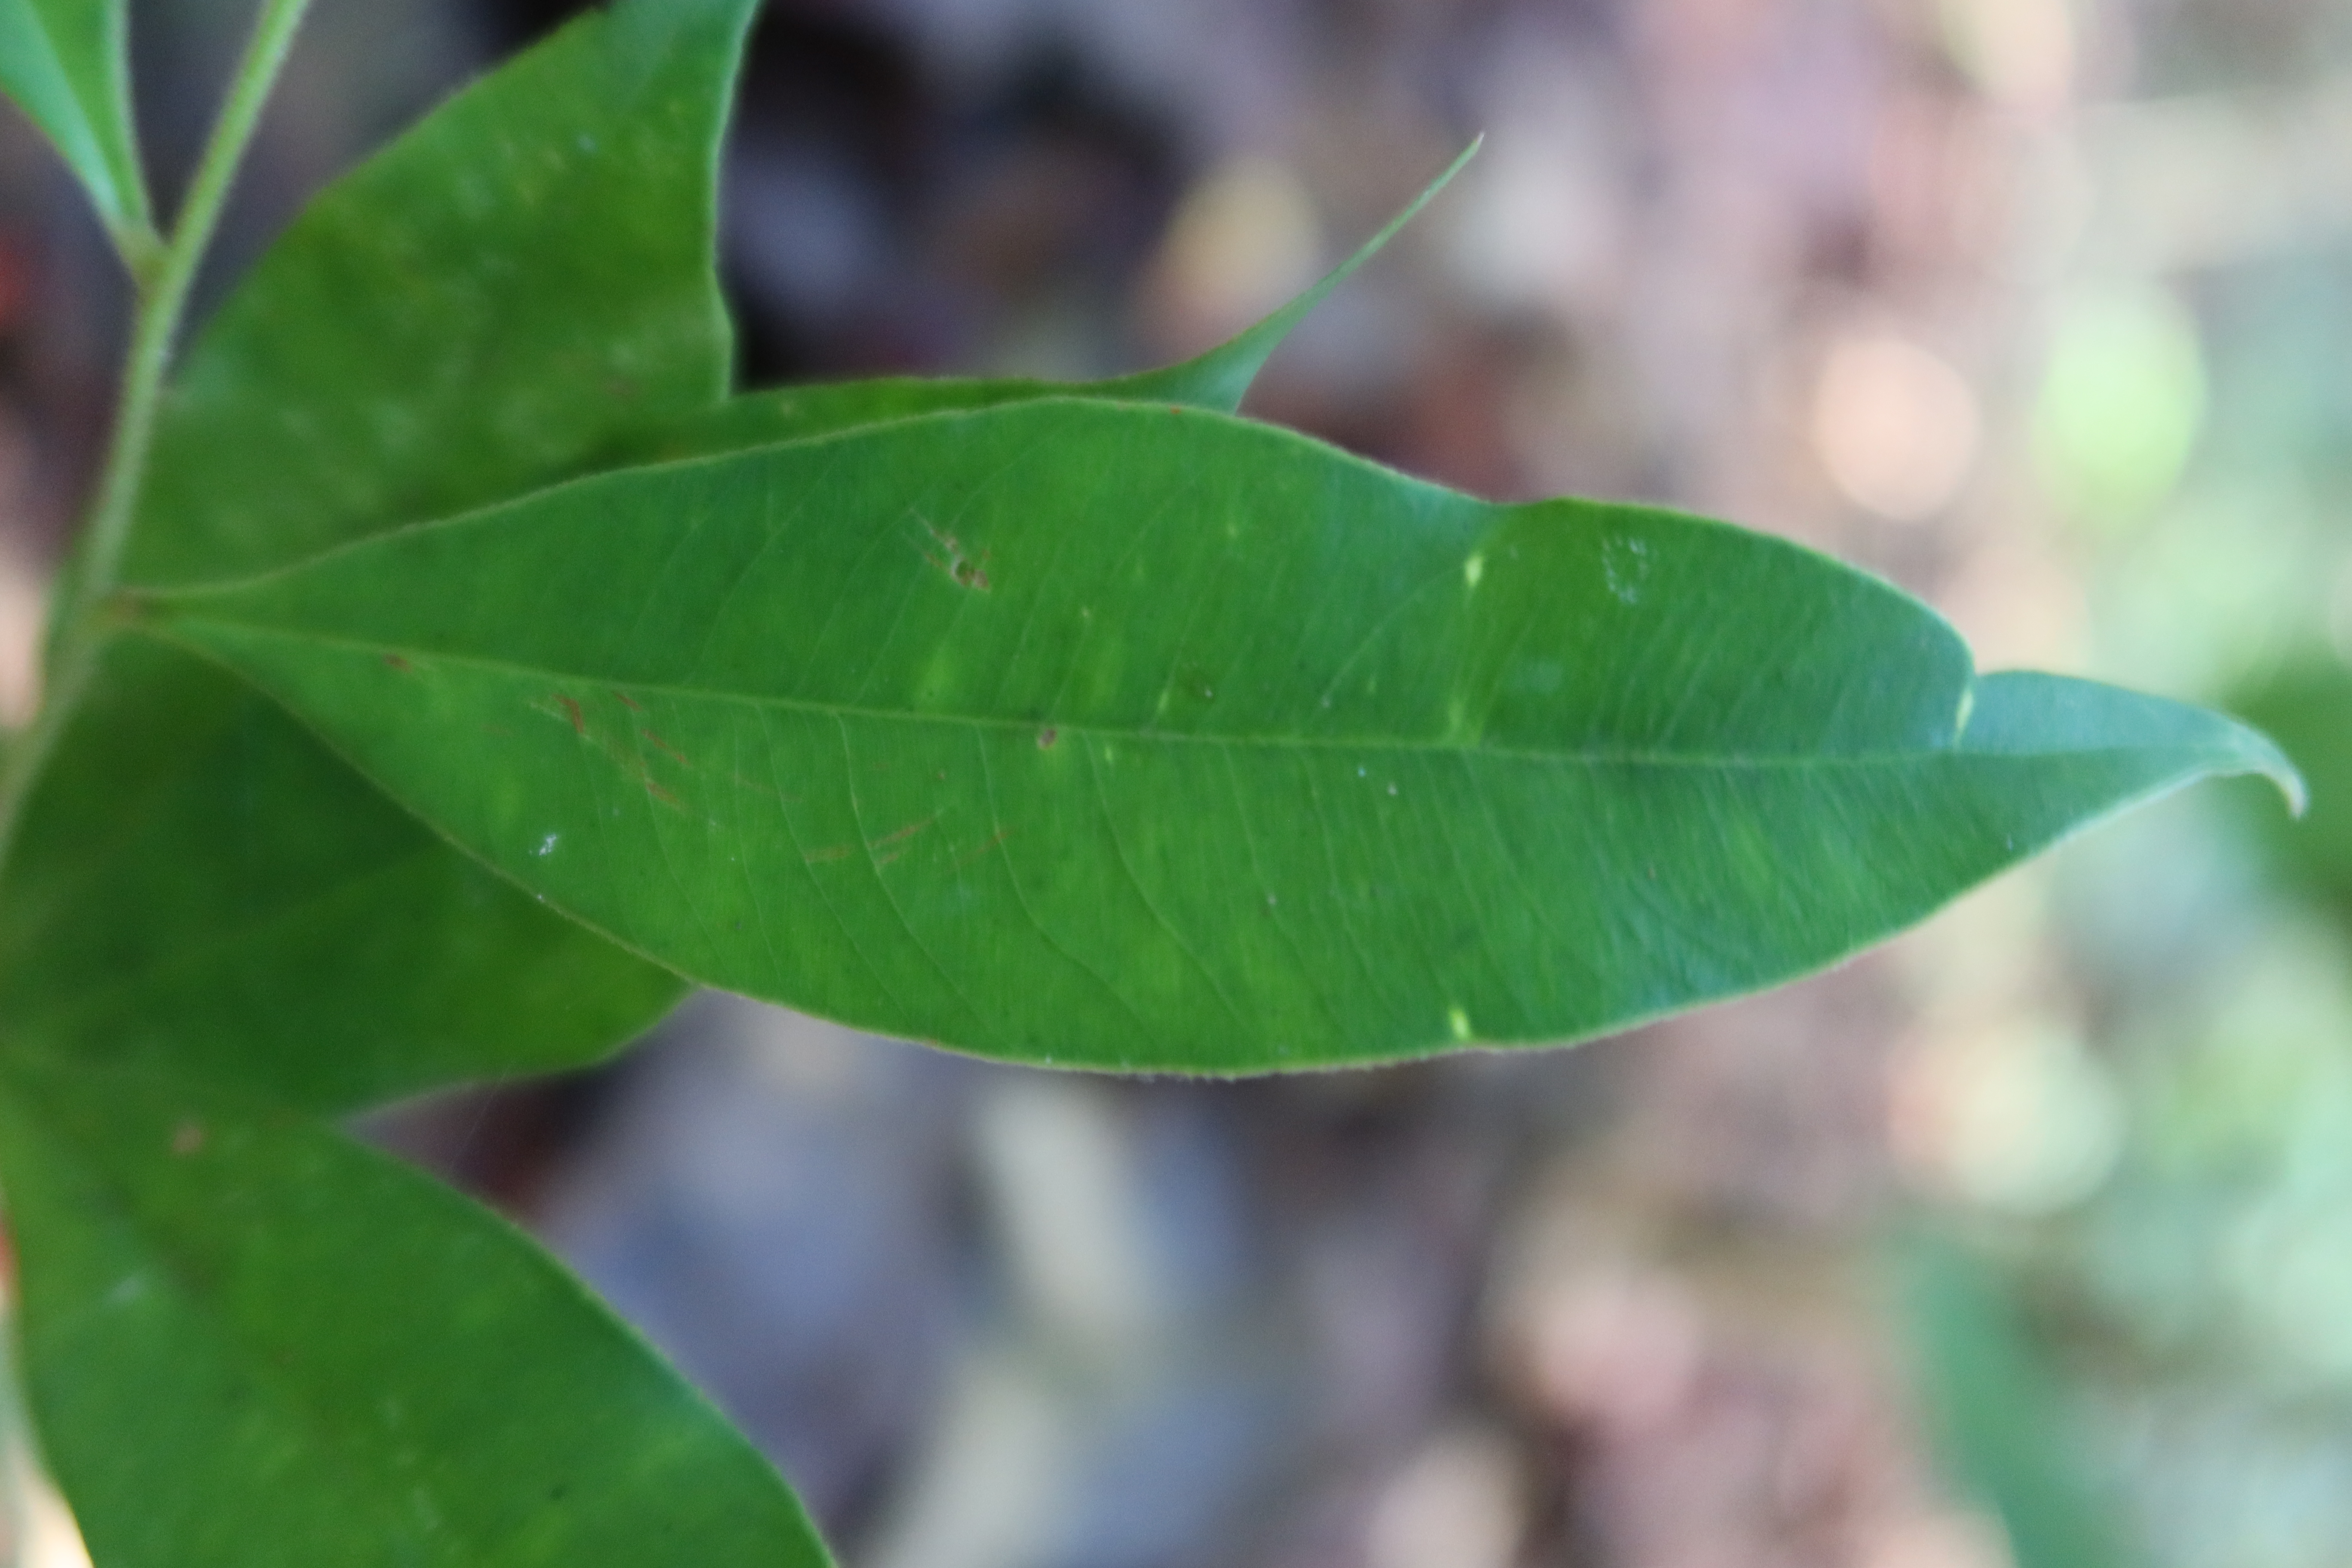
Label: Mosaic Viruses